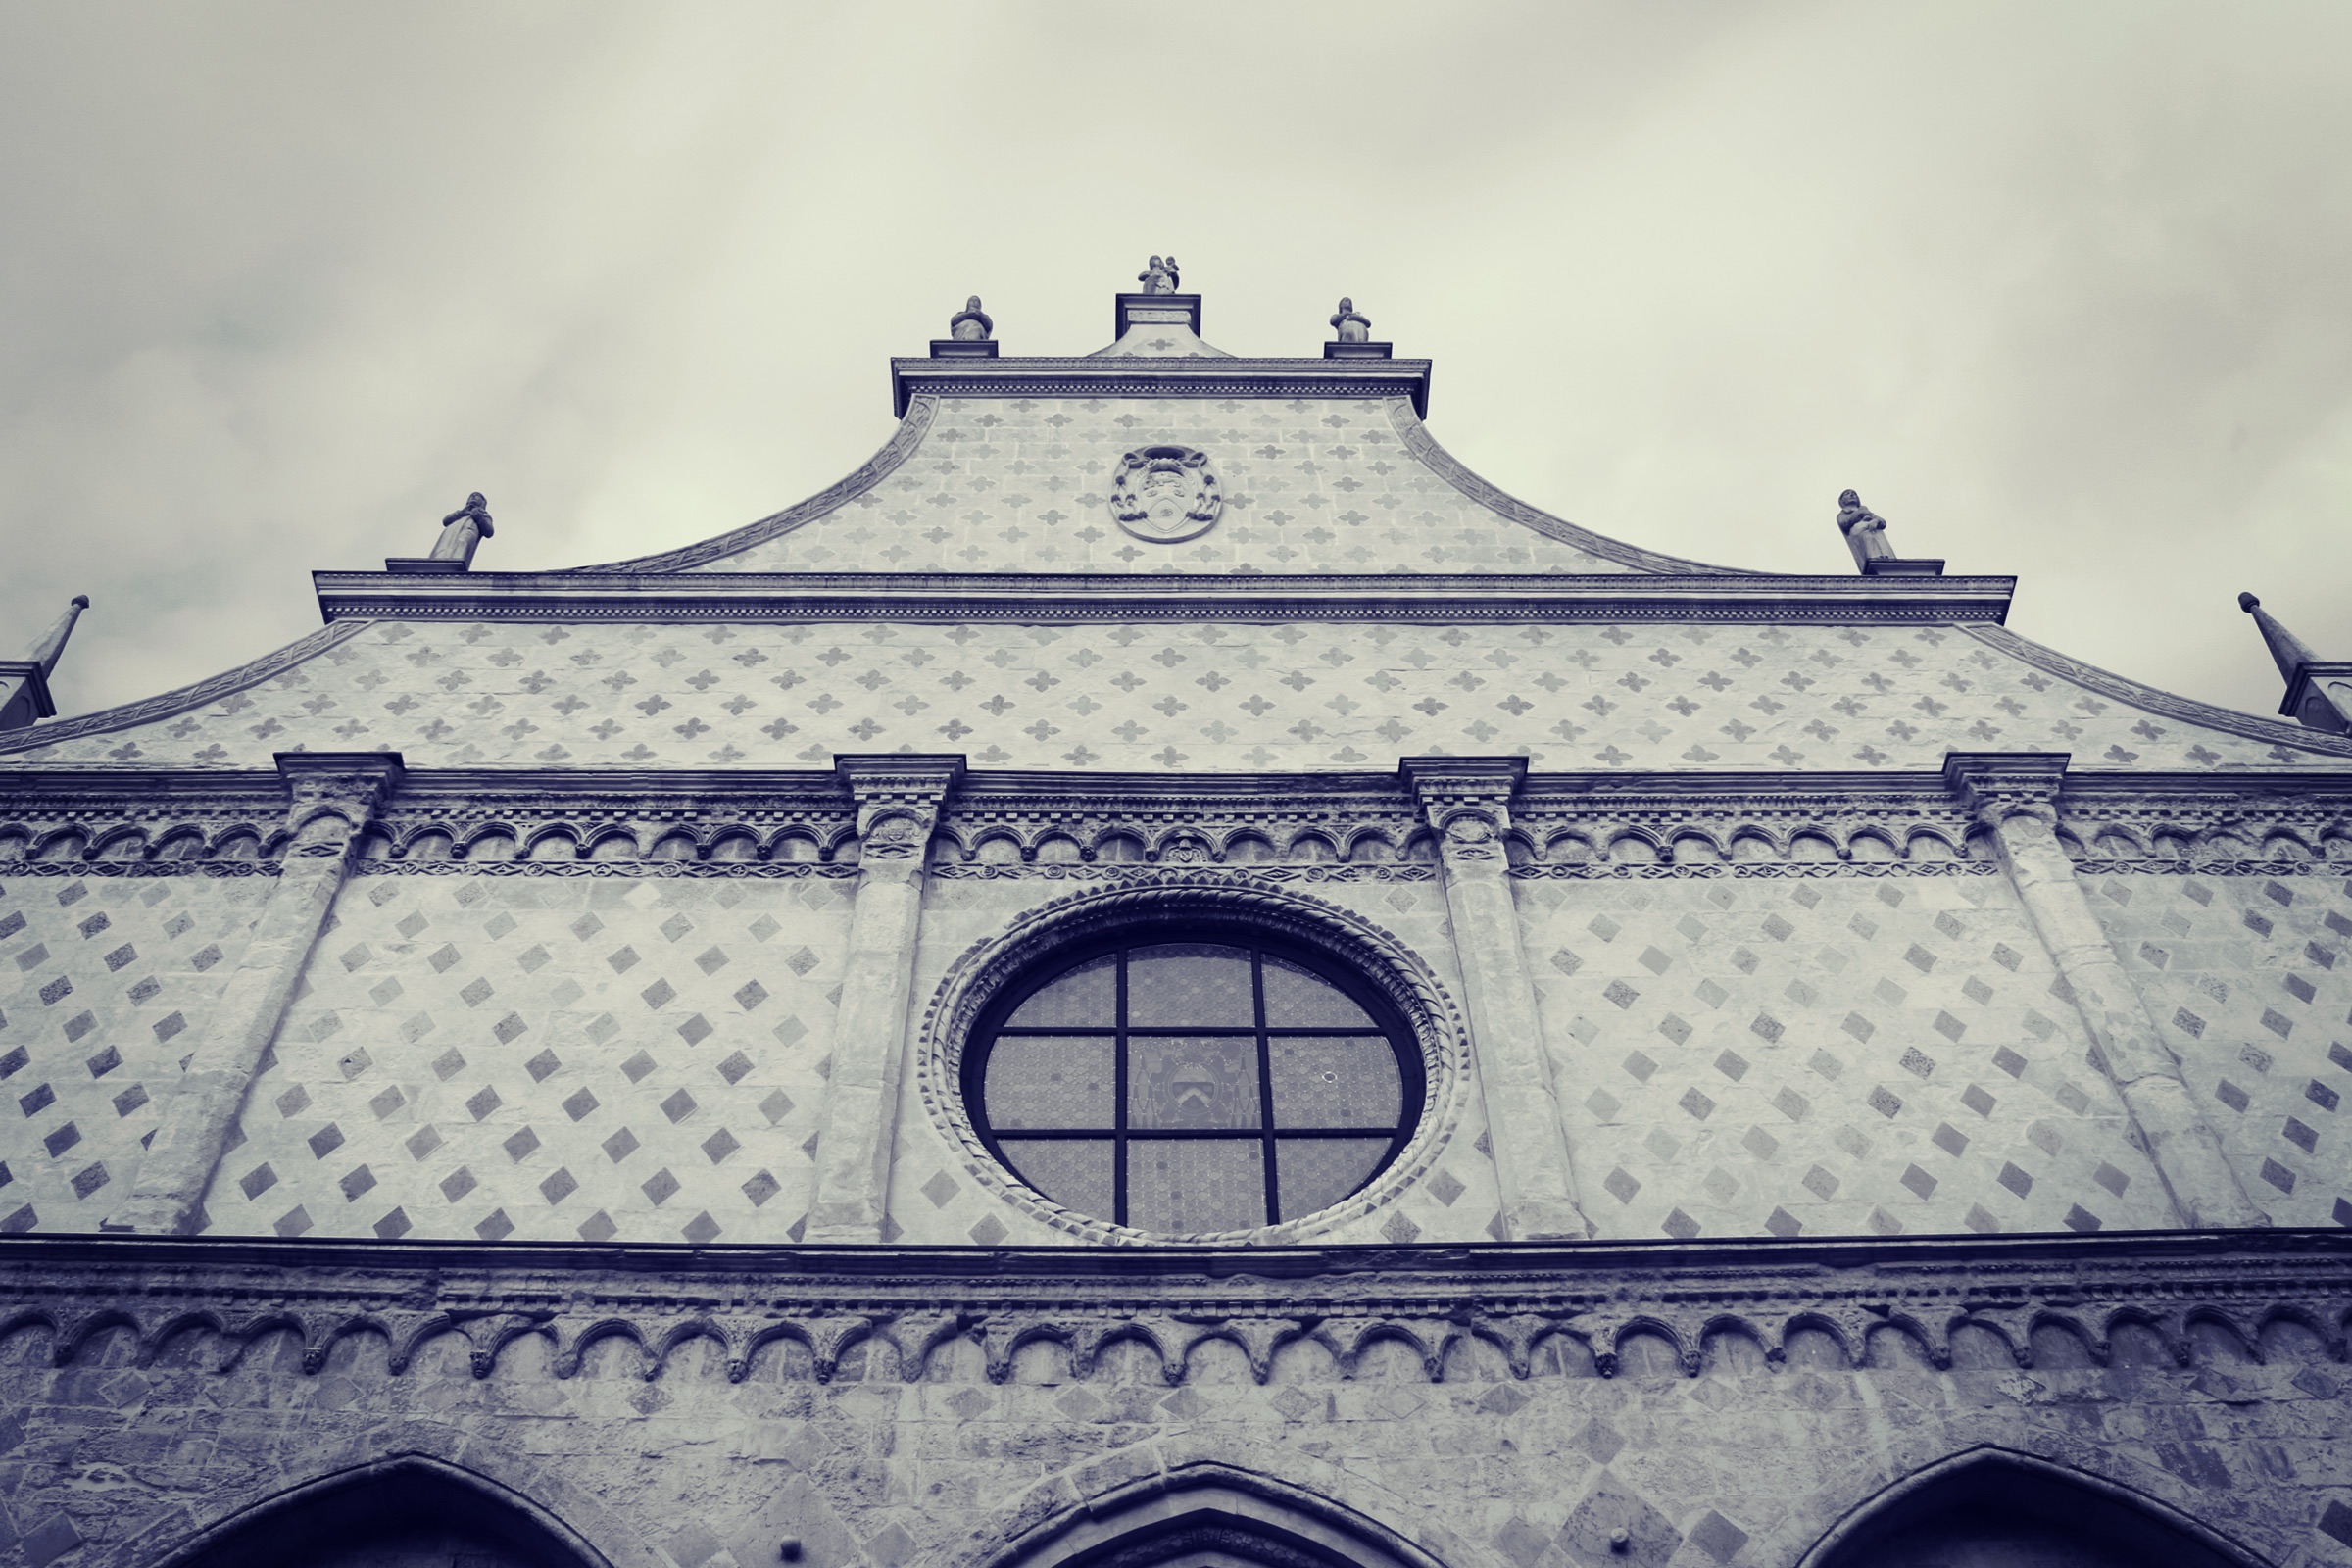
architecture, white, landmark, facade, monochrome, symmetry, dome, shape